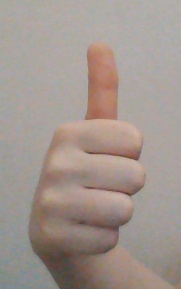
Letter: aleff